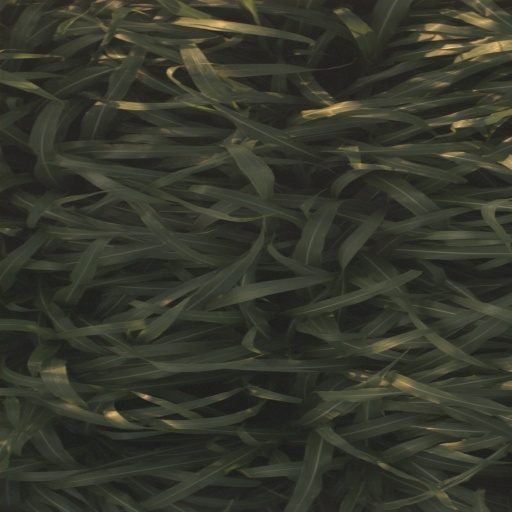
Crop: sorghum